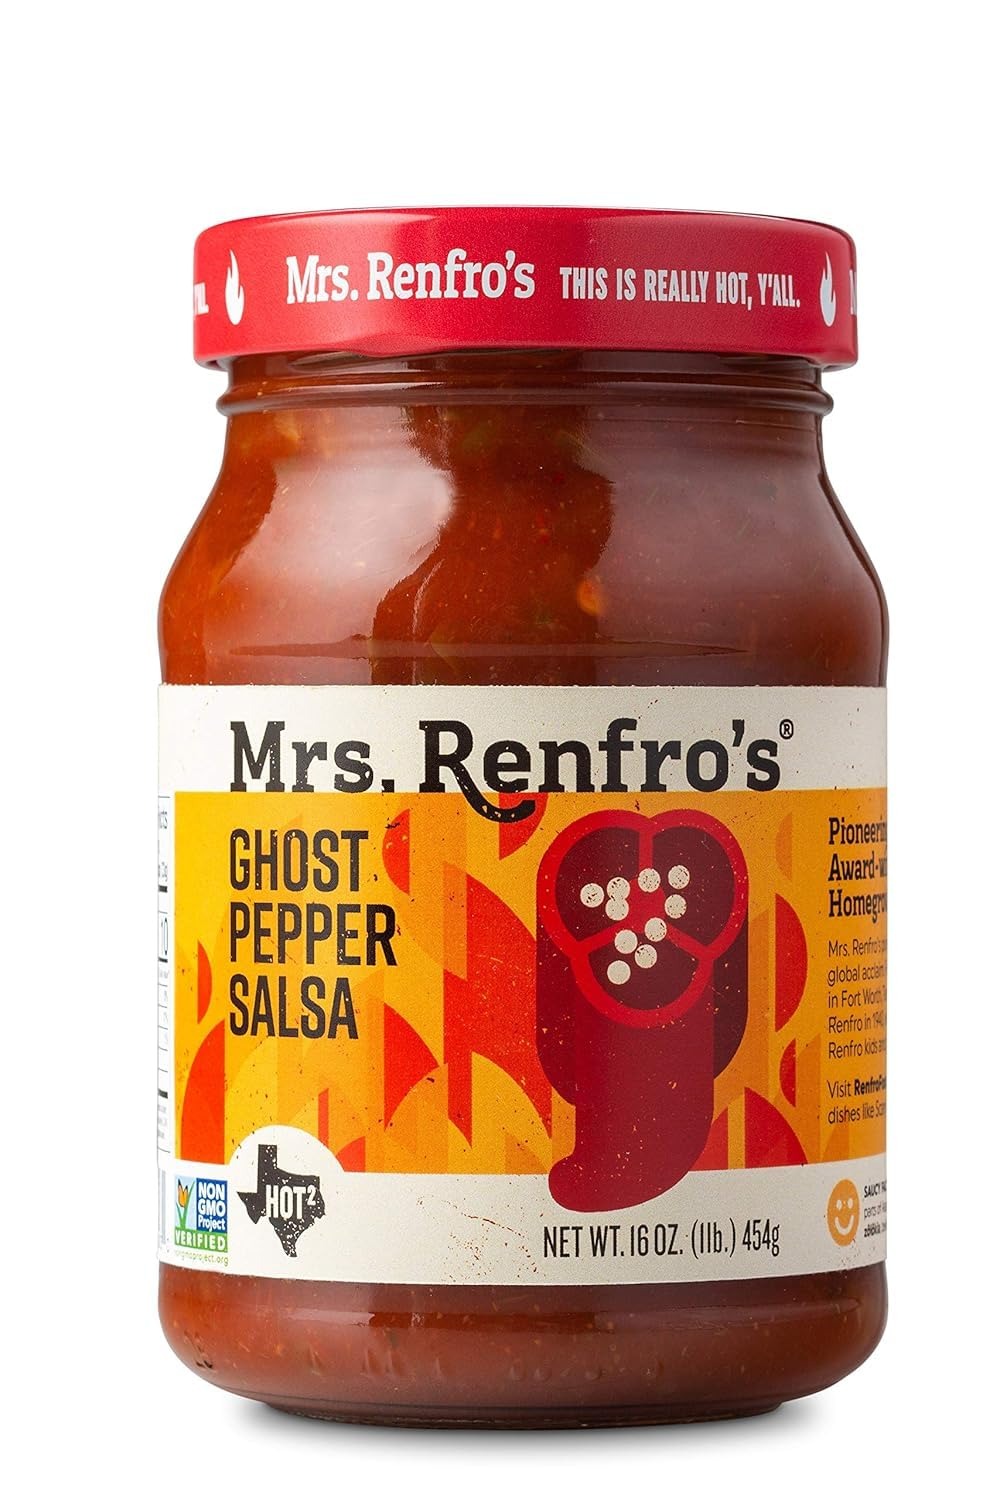
Item Name: Mrs. Renfro Ghost Pepper Salsa 16 oz each (2 Items Per Order)
Bullet Point 1: FIRE. Made from one of the worlds hottest peppers, the Bhut jolokia, which was the first pepper to test above 1 million Scoville Heat Units (SHU)
Bullet Point 2: AWARD-WINNING FLAVOR. This salsa contains extreme flavor on top of extreme heat it was a 2011 Scovie Award Winner
Bullet Point 3: NO GMO, NO GLUTEN, NO HFCS, NO ADDED SUGAR. Certified non-GMO, gluten free, no high-fructose corn-syrup. Just holy fire
Bullet Point 4: LOW-CALORIE SNACK. Each serving has only 10 calories, at an excellent value with about 14 servings in each 16-ounce jar
Bullet Point 5: FAMILY-OWNED, TEXAS-BASED. Founded by Mr. and Mrs. George Renfro in 1940 in Fort Worth, Texas, and still run by the Renfro grandkids in the same town
Product Description: Mrs. Renfros Ghost Pepper Salsa Non-GMO, Gluten-Free (16-oz. jars, 2-pack). FIRE. Made from one of the worlds hottest peppers, the Bhut jolokia, which was the first pepper to test above 1 million Scoville Heat Units (SHU). AWARD-WINNING FLAVOR. This salsa contains extreme flavor on top of extreme heat it was a 2011 Scovie Award Winner. NO GMO, NO GLUTEN, NO HFCS, NO ADDED SUGAR. Certified non-GMO, gluten free, no high-fructose corn-syrup. Just holy fire. LOW-CALORIE SNACK. Each serving has only 10 calories, at an excellent value with about 14 servings in each 16-ounce jar. FAMILY-OWNED, TEXAS-BASED. Founded by Mr. and Mrs. George Renfro in 1940 in Fort Worth, Texas, and still run by the Renfro grandkids in the same town.
Value: 32.0
Unit: Ounce

Price: 7.68